2016 Dundalk F.C. season

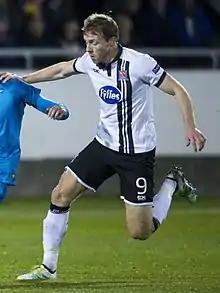
Dundalk forward David McMillan in action in the 2016–17 Europa League.

The 2016–17 Champions League saw the club qualify for the Champions League play-off round, after they first defeated FH of Iceland, then came from a goal down in the tie to defeat BATE 3–0 in Tallaght Stadium, winning through 3–1 on aggregate. Dundalk drew Legia Warsaw, with the first leg played in the Aviva Stadium in Dublin in front of a crowd of 30,417. They suffered a 2–0 defeat in the home leg, but shocked Legia in the return leg by taking a 1–0 lead through Robbie Benson's volley. With Dundalk pushing for the equaliser that would have taken the tie to extra-time, Legia scored on the break, and won the tie 3–1 on aggregate.